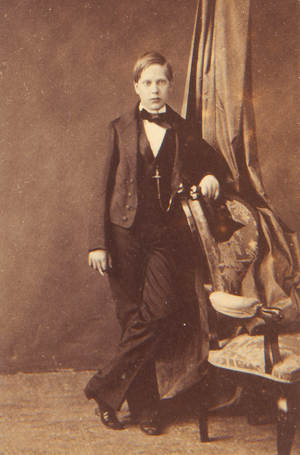
Ferdinand de Portugal, infant de Portugal, prince de Saxe-Cobourg-Gotha, duc de Saxe est le quatrième fils de la reine Marie II de Portugal et de son époux le roi-consort Ferdinand II. Il est né le 23 juillet 1846 à Lisbonne, et mort le 6 novembre 1861 à Lisbonne.